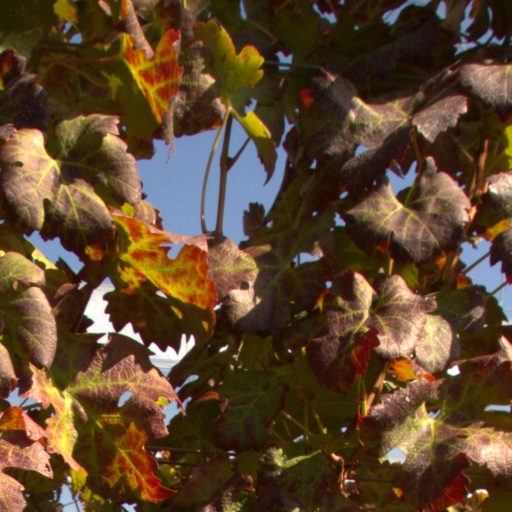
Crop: grape